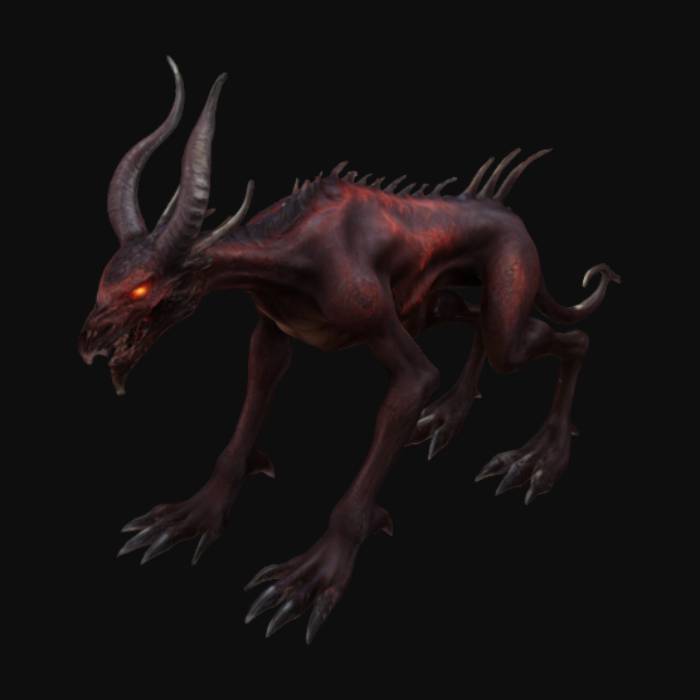
미적 점수 (1~10점): 7